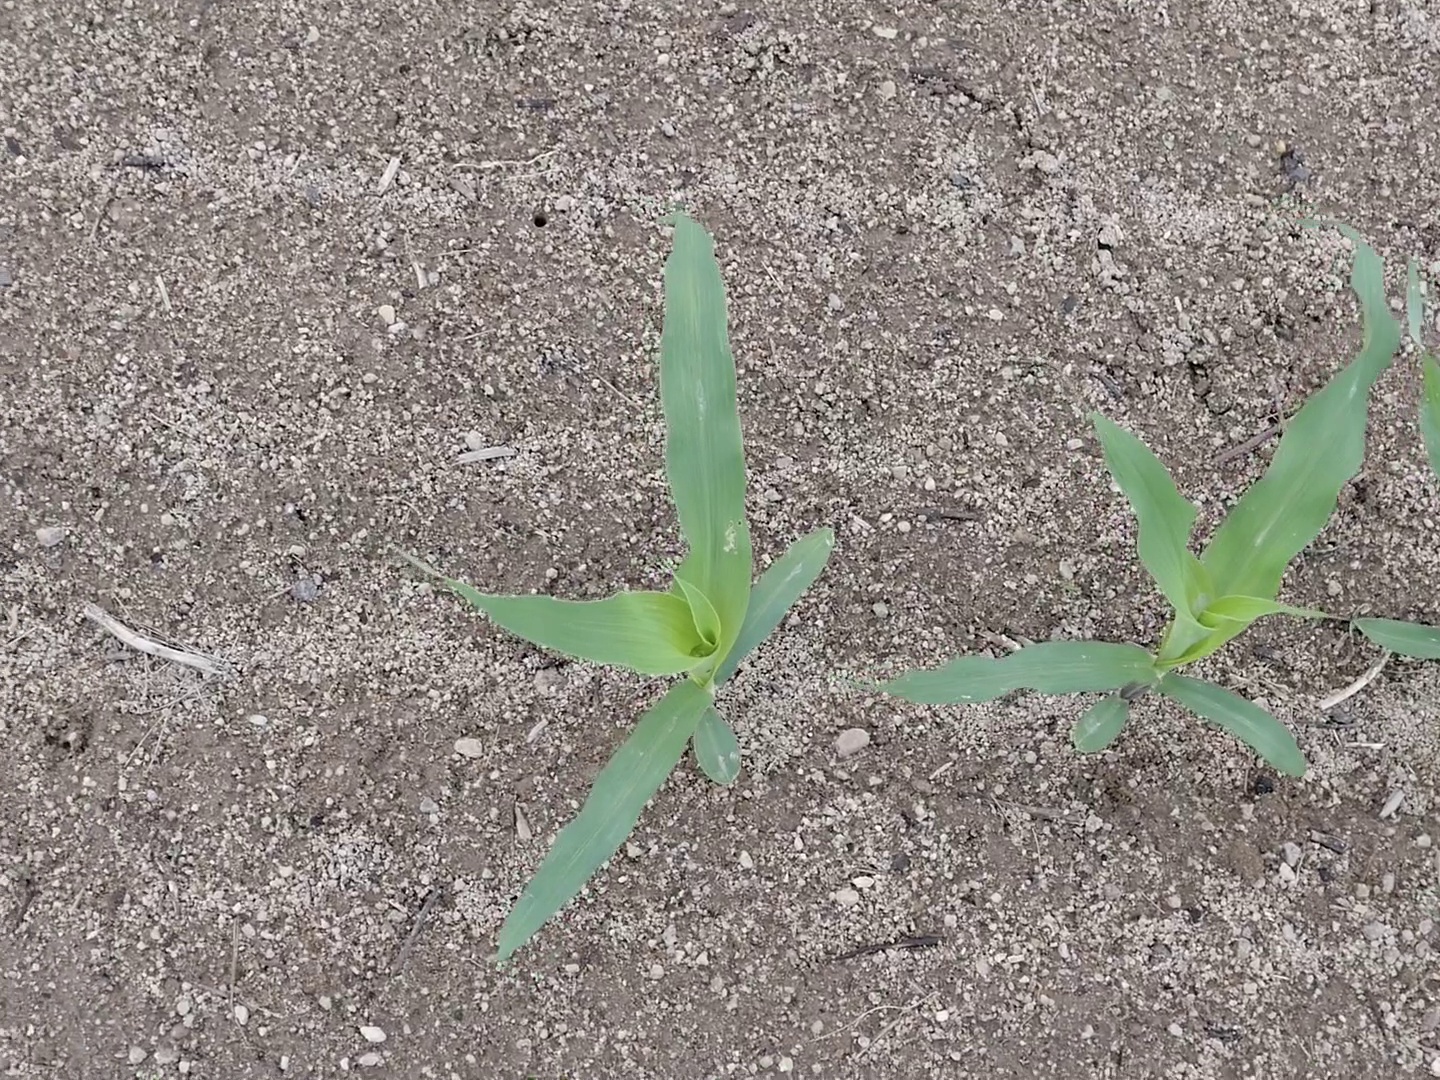
Crop: maize
Objects: maize, maize, stem_maize, stem_maize